Rocca di Papa

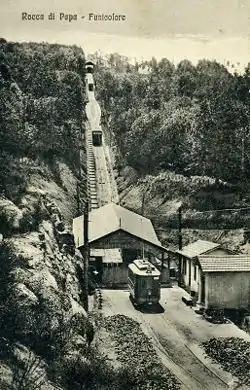
Rocca di Papa funicular 1907, "Valle Oscura" station

There is the Federal Equestrian Centre of C.O.N.I. – Pratoni del Vivaro. It is situated on a knoll in the center of the communal farm of "Domatore". Since 1960, when the equipment for the horse-riding events was installed for the Olympic Games, it has been the center of equestrian championships and a meeting place for horse-riders. The equipment has been improved and enlarged to form an adequate spot for the preparation of the best horse-riders, offering an excellent track with every kind of difficulty and obstacle.